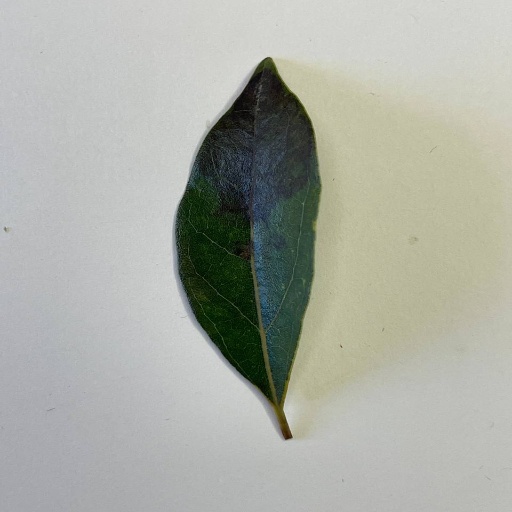
Species: Camphor
Leaf condition: Bacterial Spot